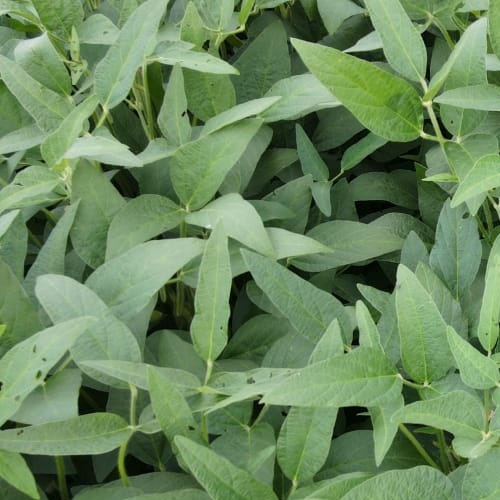
Label: Diabrotica_speciosa